Tanner Scott

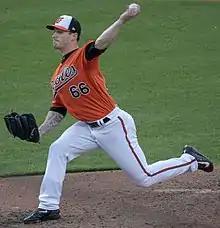
Scott with the Orioles in 2018

Scott signed with the Orioles on June 26, 2014, and made his professional debut with the Gulf Coast Orioles, where he has a 1-5 record with a 6.26 earned run average (ERA) in ten games (eight starts). In 2015, Scott pitched for both the Aberdeen IronBirds and Delmarva Shorebirds, where he posted a combined 4-3 record and 3.83 ERA in innings pitched between the two clubs. After the season, he pitched in the Arizona Fall League. Scott spent 2016 with both the Frederick Keys and the Bowie Baysox, where he went 5-4 with a 4.76 ERA in 43 relief appearances between the two teams. In 2017, he played with Bowie where he compiled a 0-2 record and 2.22 ERA in 24 starts before being called up to the major leagues on September 17, 2017. He made his MLB debut on September 20, allowing two runs in one inning of work against the Boston Red Sox, while picking up his first MLB strikeout (of Deven Marrero). He appeared in one other game, retiring the two batters he faced on September 23 against the Tampa Bay Rays.